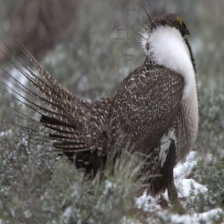
Species: GREATOR SAGE GROUSE
Scientific name: CENTROCERCUS UROPHASIANUS
ImageNet parent category: black_grouse